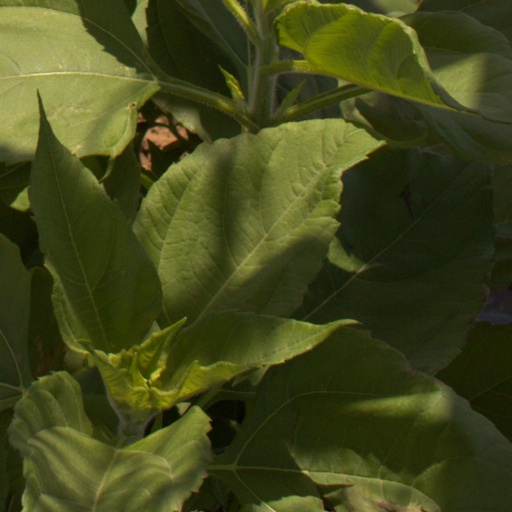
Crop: Jerusalem artichoke